Éder (footballer, born 1986)

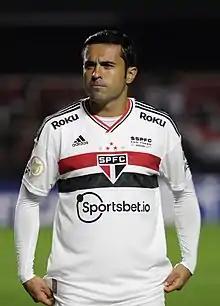
Éder with São Paulo in 2022

Éder Citadin Martins (born 15 November 1986), simply known as Éder, is a former professional footballer who played as a forward.